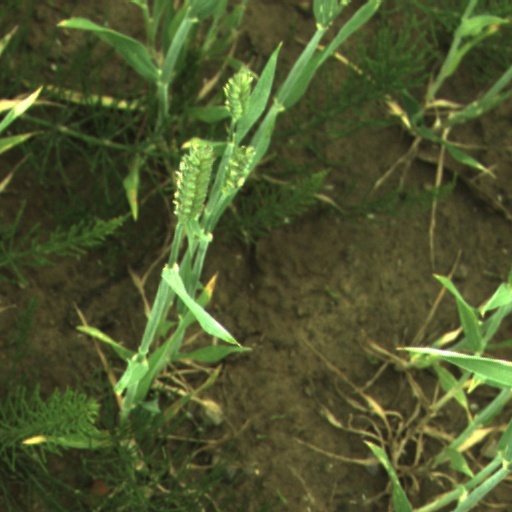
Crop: wheat